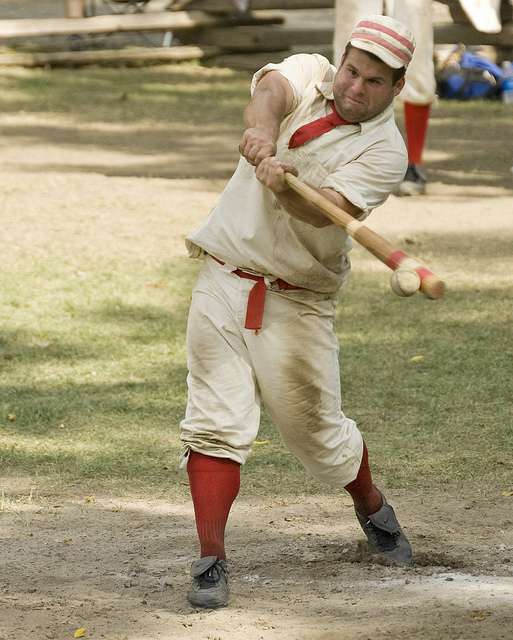
một người đàn ông đang xoay người để đánh quả bóng chày